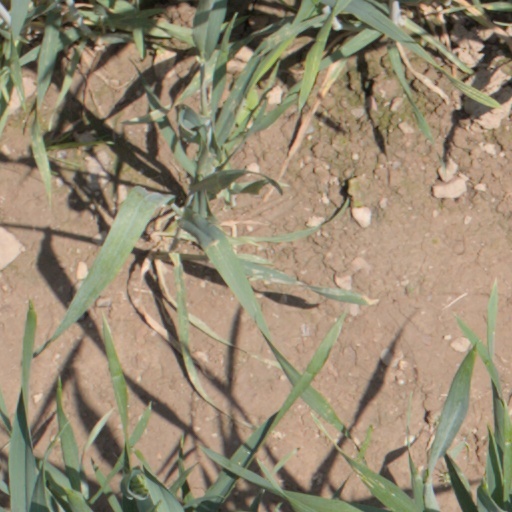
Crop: wheat